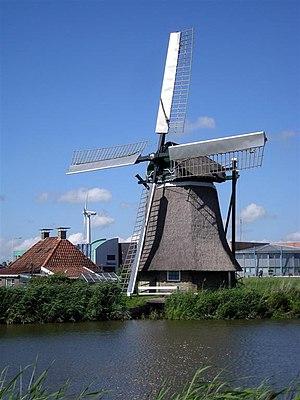
Cet article recense les moulins à vent de la province de Frise, aux Pays-Bas.